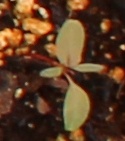
Label: Redroot Pigweed